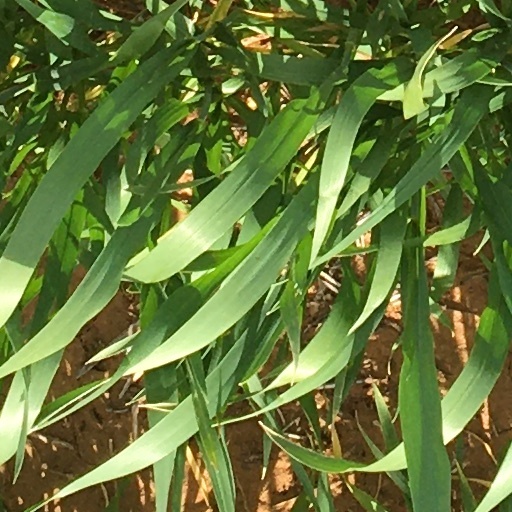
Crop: wheat